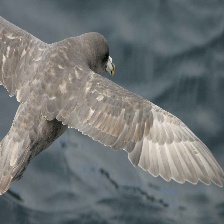
Species: NORTHERN FULMAR
Scientific name: FULMARUS GLACIALIS